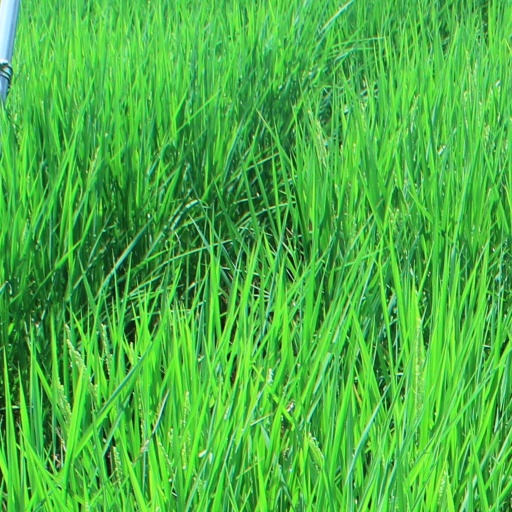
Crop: rice